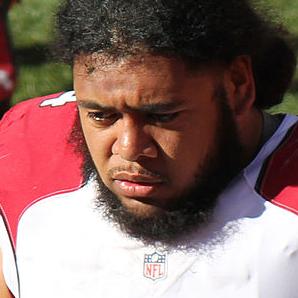
Age: 27